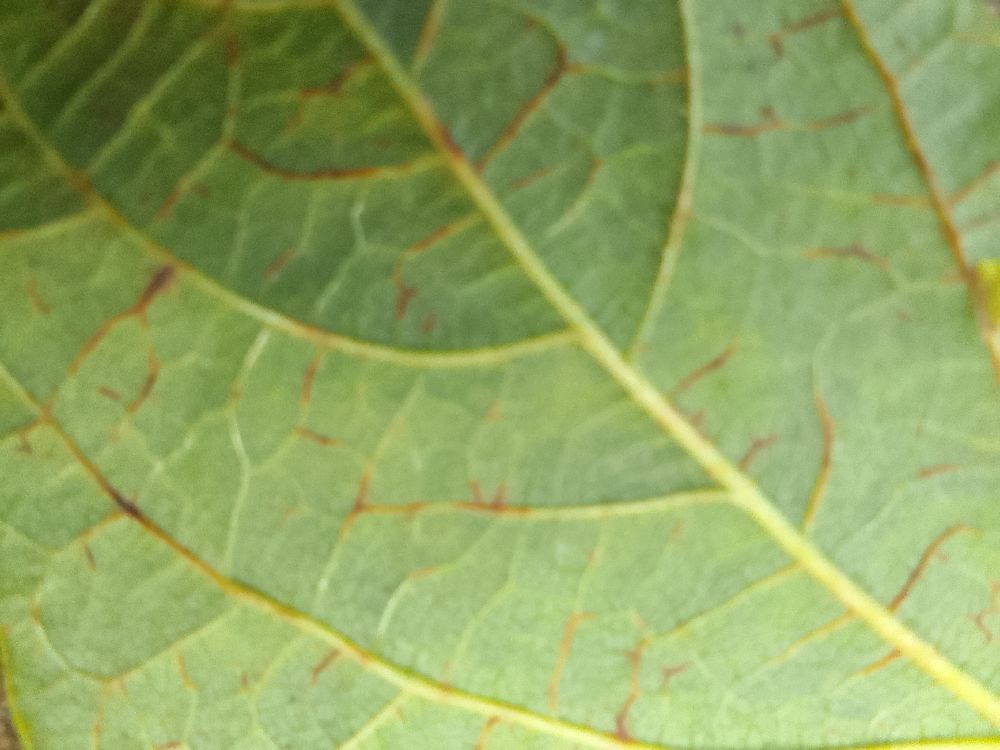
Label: anthracnose